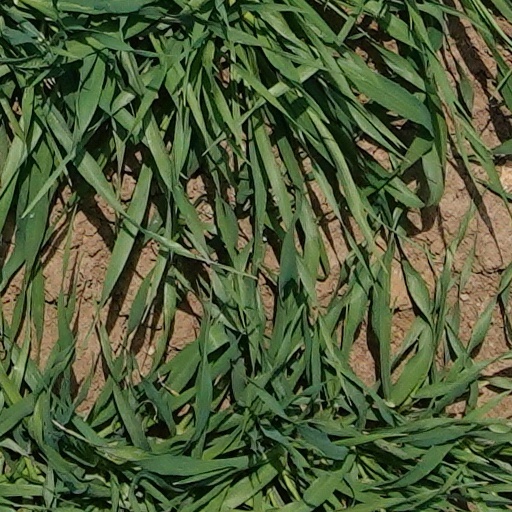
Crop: wheat